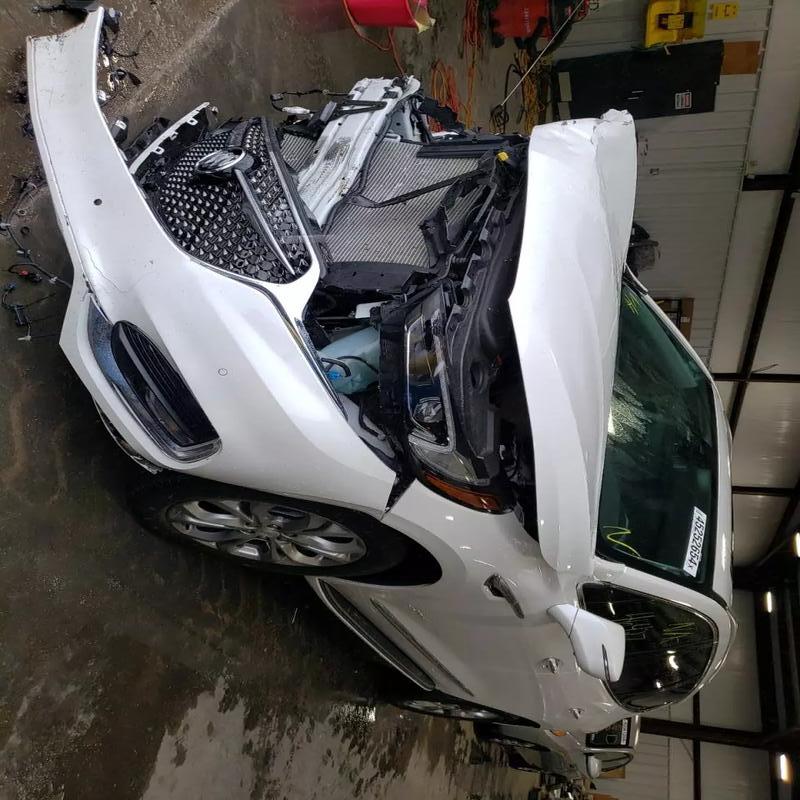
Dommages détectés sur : plaque d'immatriculation avant, pare-choc avant, feu avant droit, capot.
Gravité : majeur